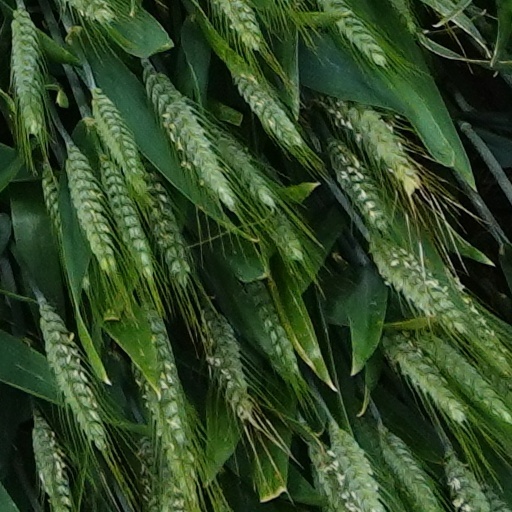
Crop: wheat